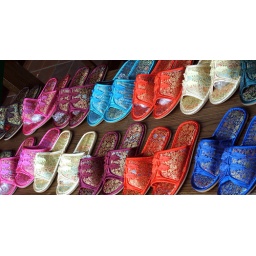
Rows of colourful traditional Chinese silk slippers on display in the shopping street below the yellow Crane Tower in Wuhan.